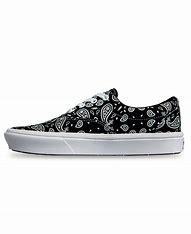
Brand: Vans
Model: Comfycush Era